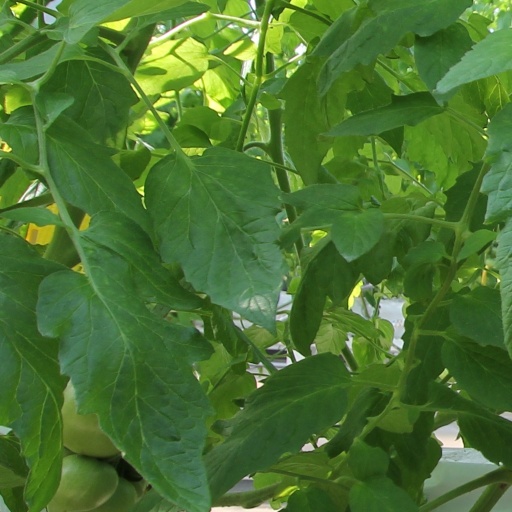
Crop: tomato